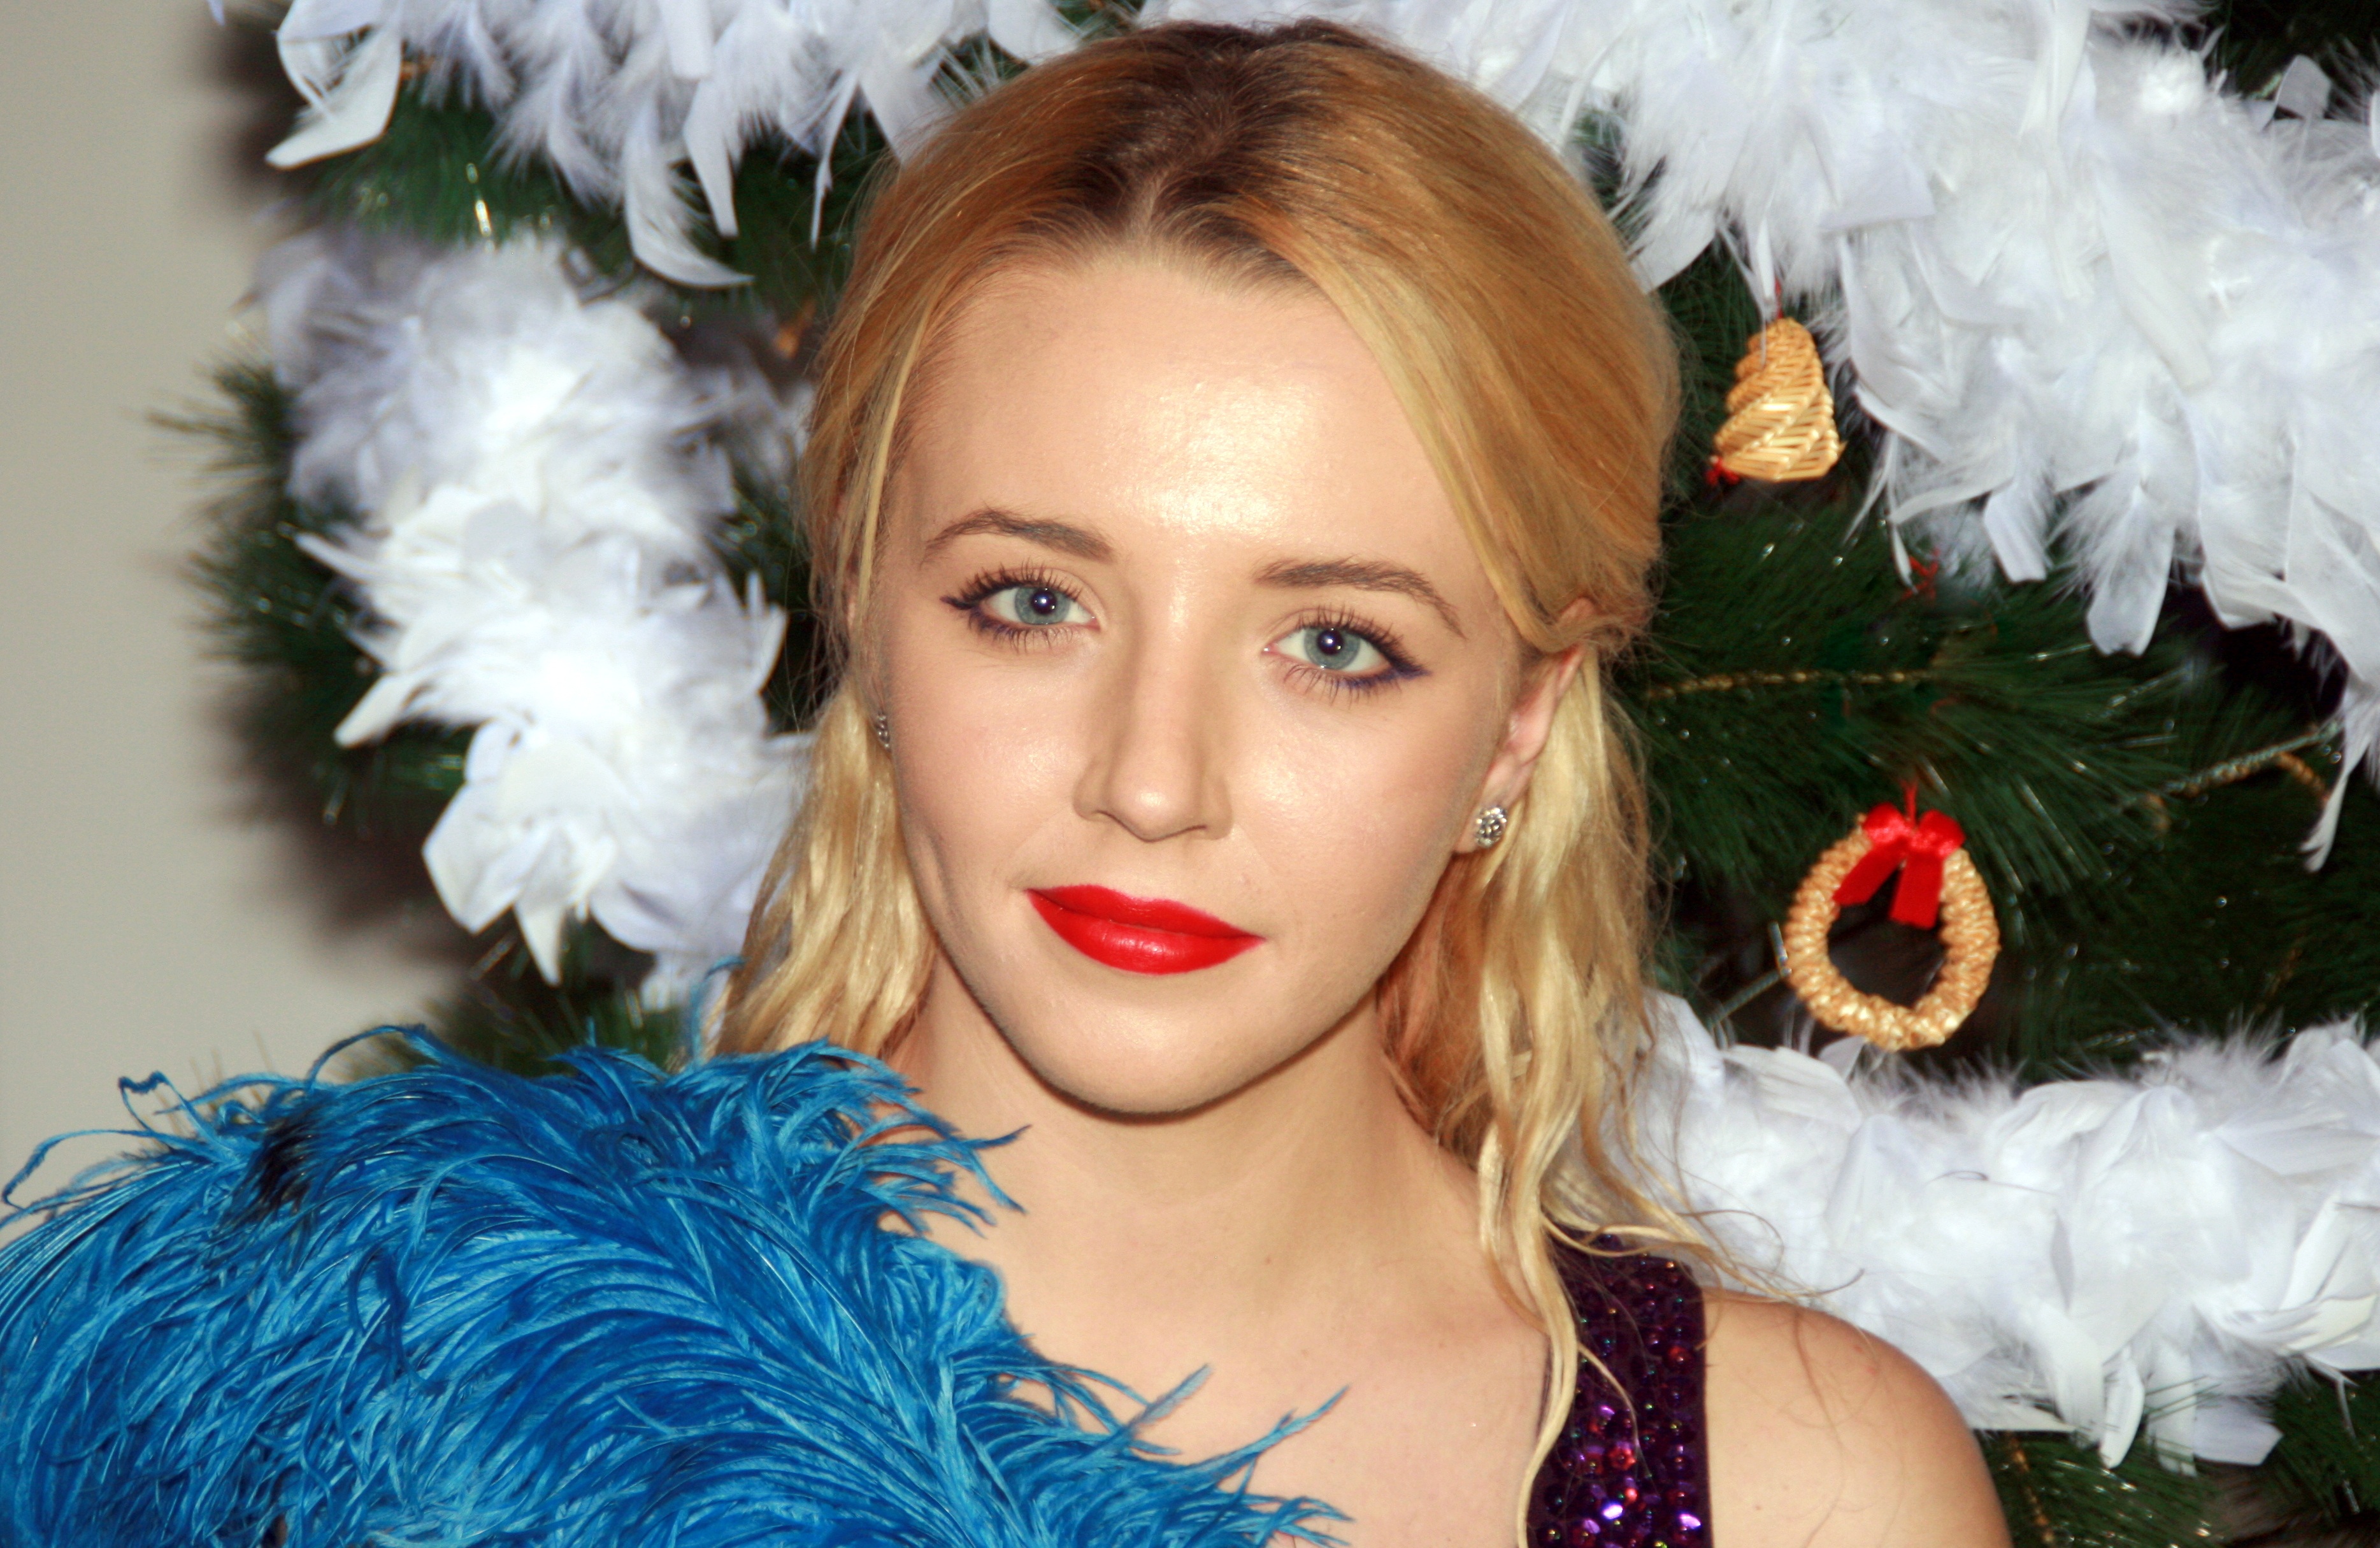
girl, hair, model, fashion, clothing, lady, christmas, christmas tree, hairstyle, long hair, dress, holidays, tinsel, beauty, blond, costume, decorations, snowflakes, photo shoot